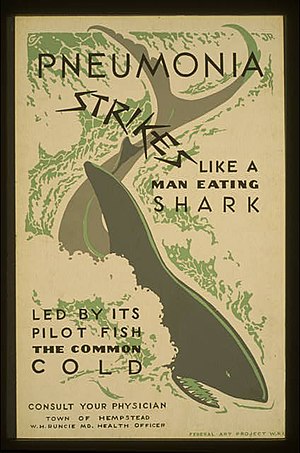
Lungebetændelse / Historie
WPA plakat, 1936/1937
En plakat med en haj midt på. Teksten midtpå betyder: "Lungebetændelse rammer som en menneskeædende haj, og dens forløber er forkølelsen."
Lungebetændelse eller pneumoni er en betændelsestilstand i lungerne. Den påvirker især de mikroskopiske luftsække, der hedder alveoler. Sygdommen skyldes som regel en infektion med virus eller bakterier og mindre hyppigt andre mikroorganismer, visse lægemidler og andre lidelser såsom autoimmune sygdomme.